Women's suffrage in New Jersey

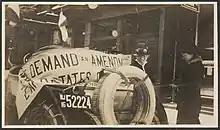
Alison Turnbull Hopkins' car in 1916.

On December 1, 1915, a chapter of the Congressional Union for Woman Suffrage (CU) was formed in New Jersey with Alison Turnbull Hopkins serving as the president. The temporary headquarters for the CU were in Morristown. Feickert, involved with the NJWSA, was unhappy that another new suffrage organization had set up in New Jersey. The NJWSA outlined a new direction for the group at its annual convention in January 1916.